Fountain of Youth

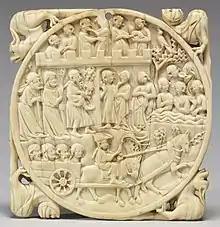
French 14th-century ivory mirror case with a "Fountain of Youth"

European iconography is fairly consistent, as the Cranach painting and mirror-case " Fons Juventutis" (The Fountain of Youth) from 200 years earlier demonstrate: old people, often carried, enter at left, strip, and enter a pool that is as large as space allows. The people in the pool are youthful and naked, and after a while they leave it, and are shown fashionably dressed enjoying a courtly party, sometimes including a meal.